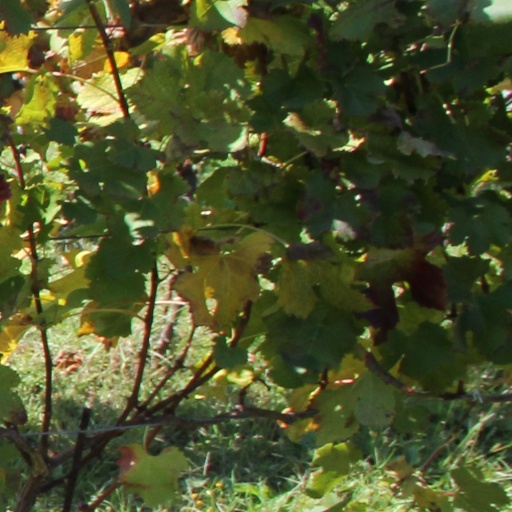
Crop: grape